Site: brandenburg
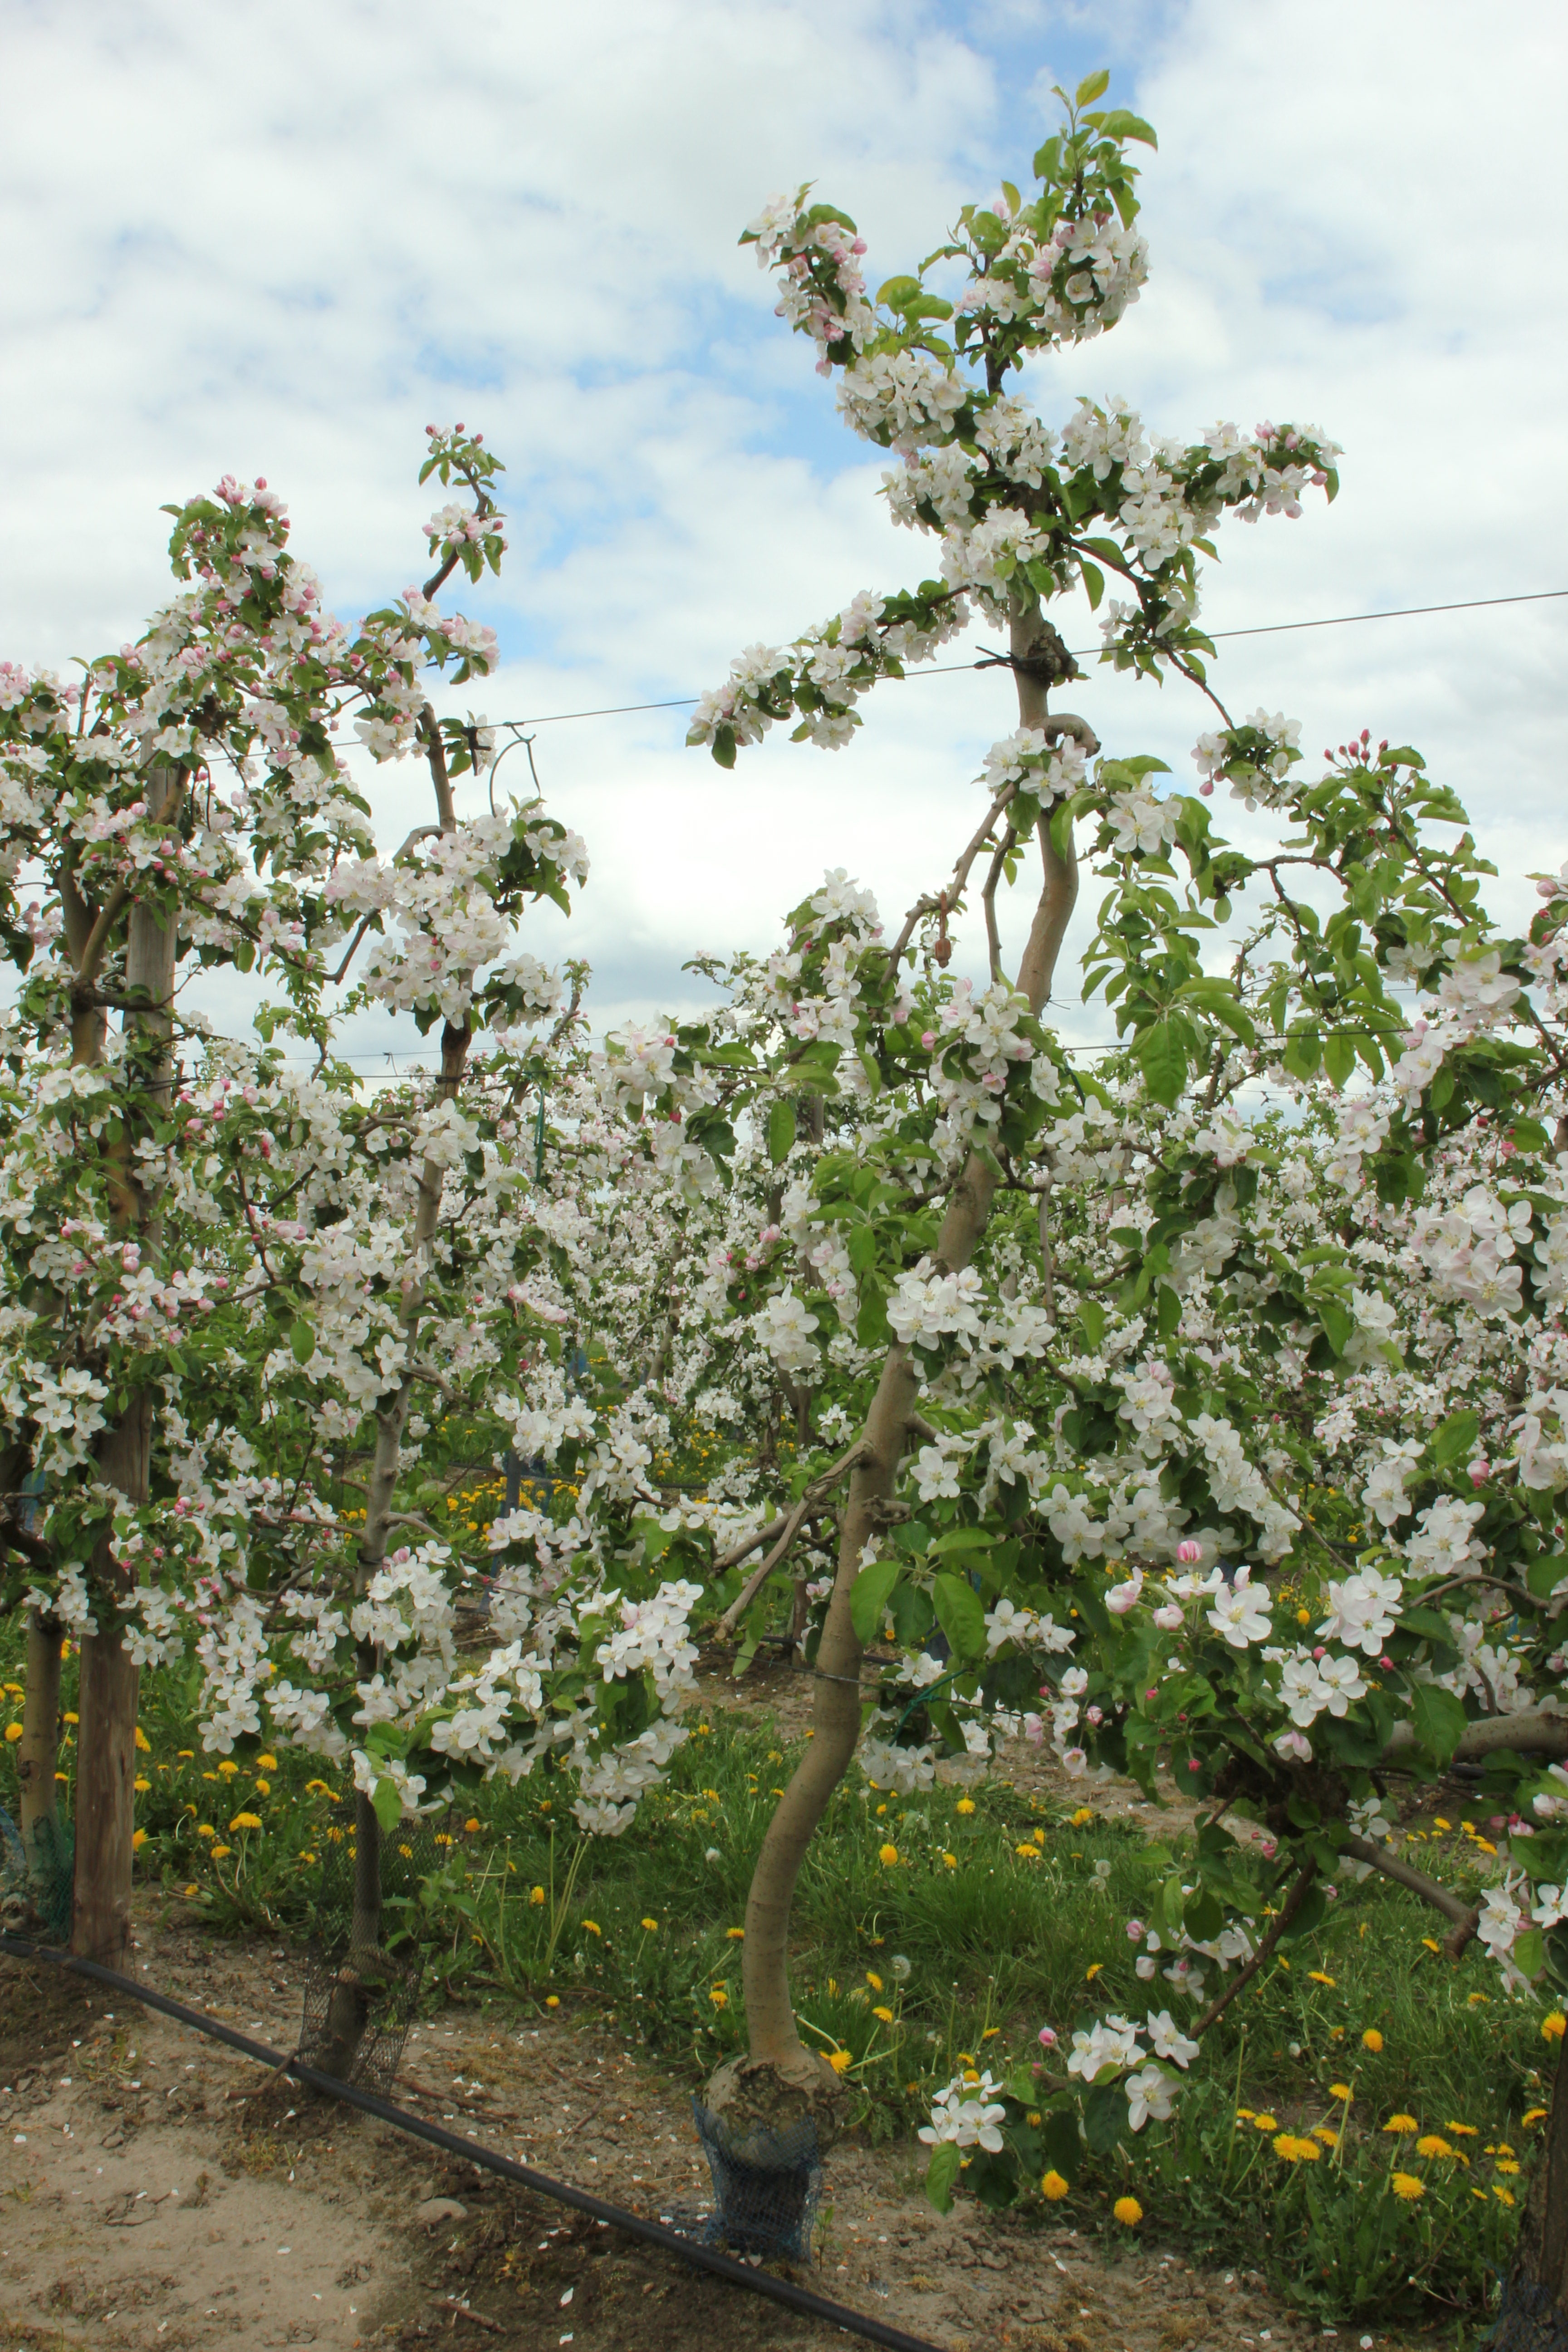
Growth stage (BBCH 65): Flowering